Quasicrystal

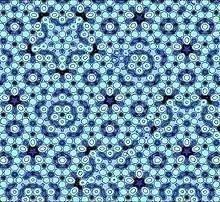
Potential energy surface for silver depositing on an aluminium–palladium–manganese (Al–Pd–Mn) quasicrystal surface. Similar to Fig. 6 in Ref.

A quasiperiodic crystal, or quasicrystal, is a structure that is ordered but not periodic. A quasicrystalline pattern can continuously fill all available space, but it lacks translational symmetry. While crystals, according to the classical crystallographic restriction theorem, can possess only two-, three-, four-, and six-fold rotational symmetries, the Bragg diffraction pattern of quasicrystals shows sharp peaks with other symmetry orders—for instance, five-fold.